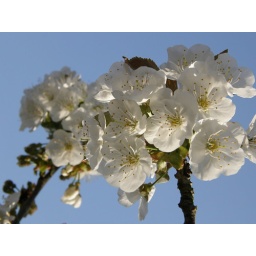
Pure white against the blue sky...